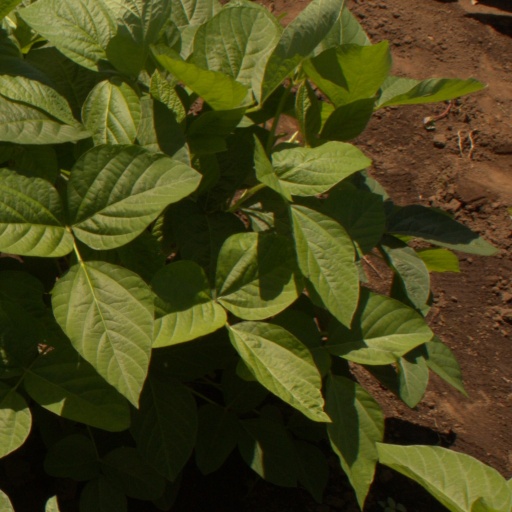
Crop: soybean